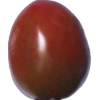
Label: tomato_cherry_maroon